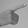
ASL letter: G